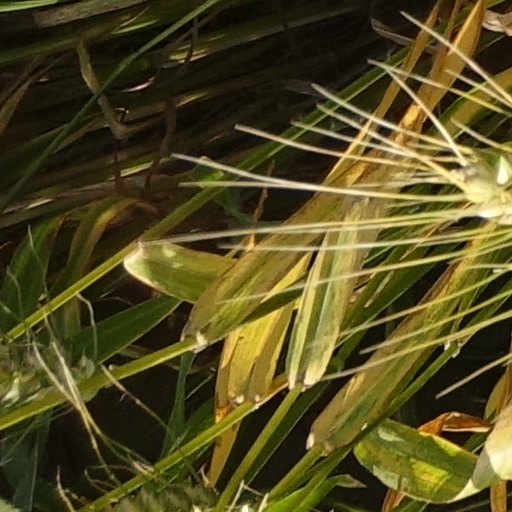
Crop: wheat